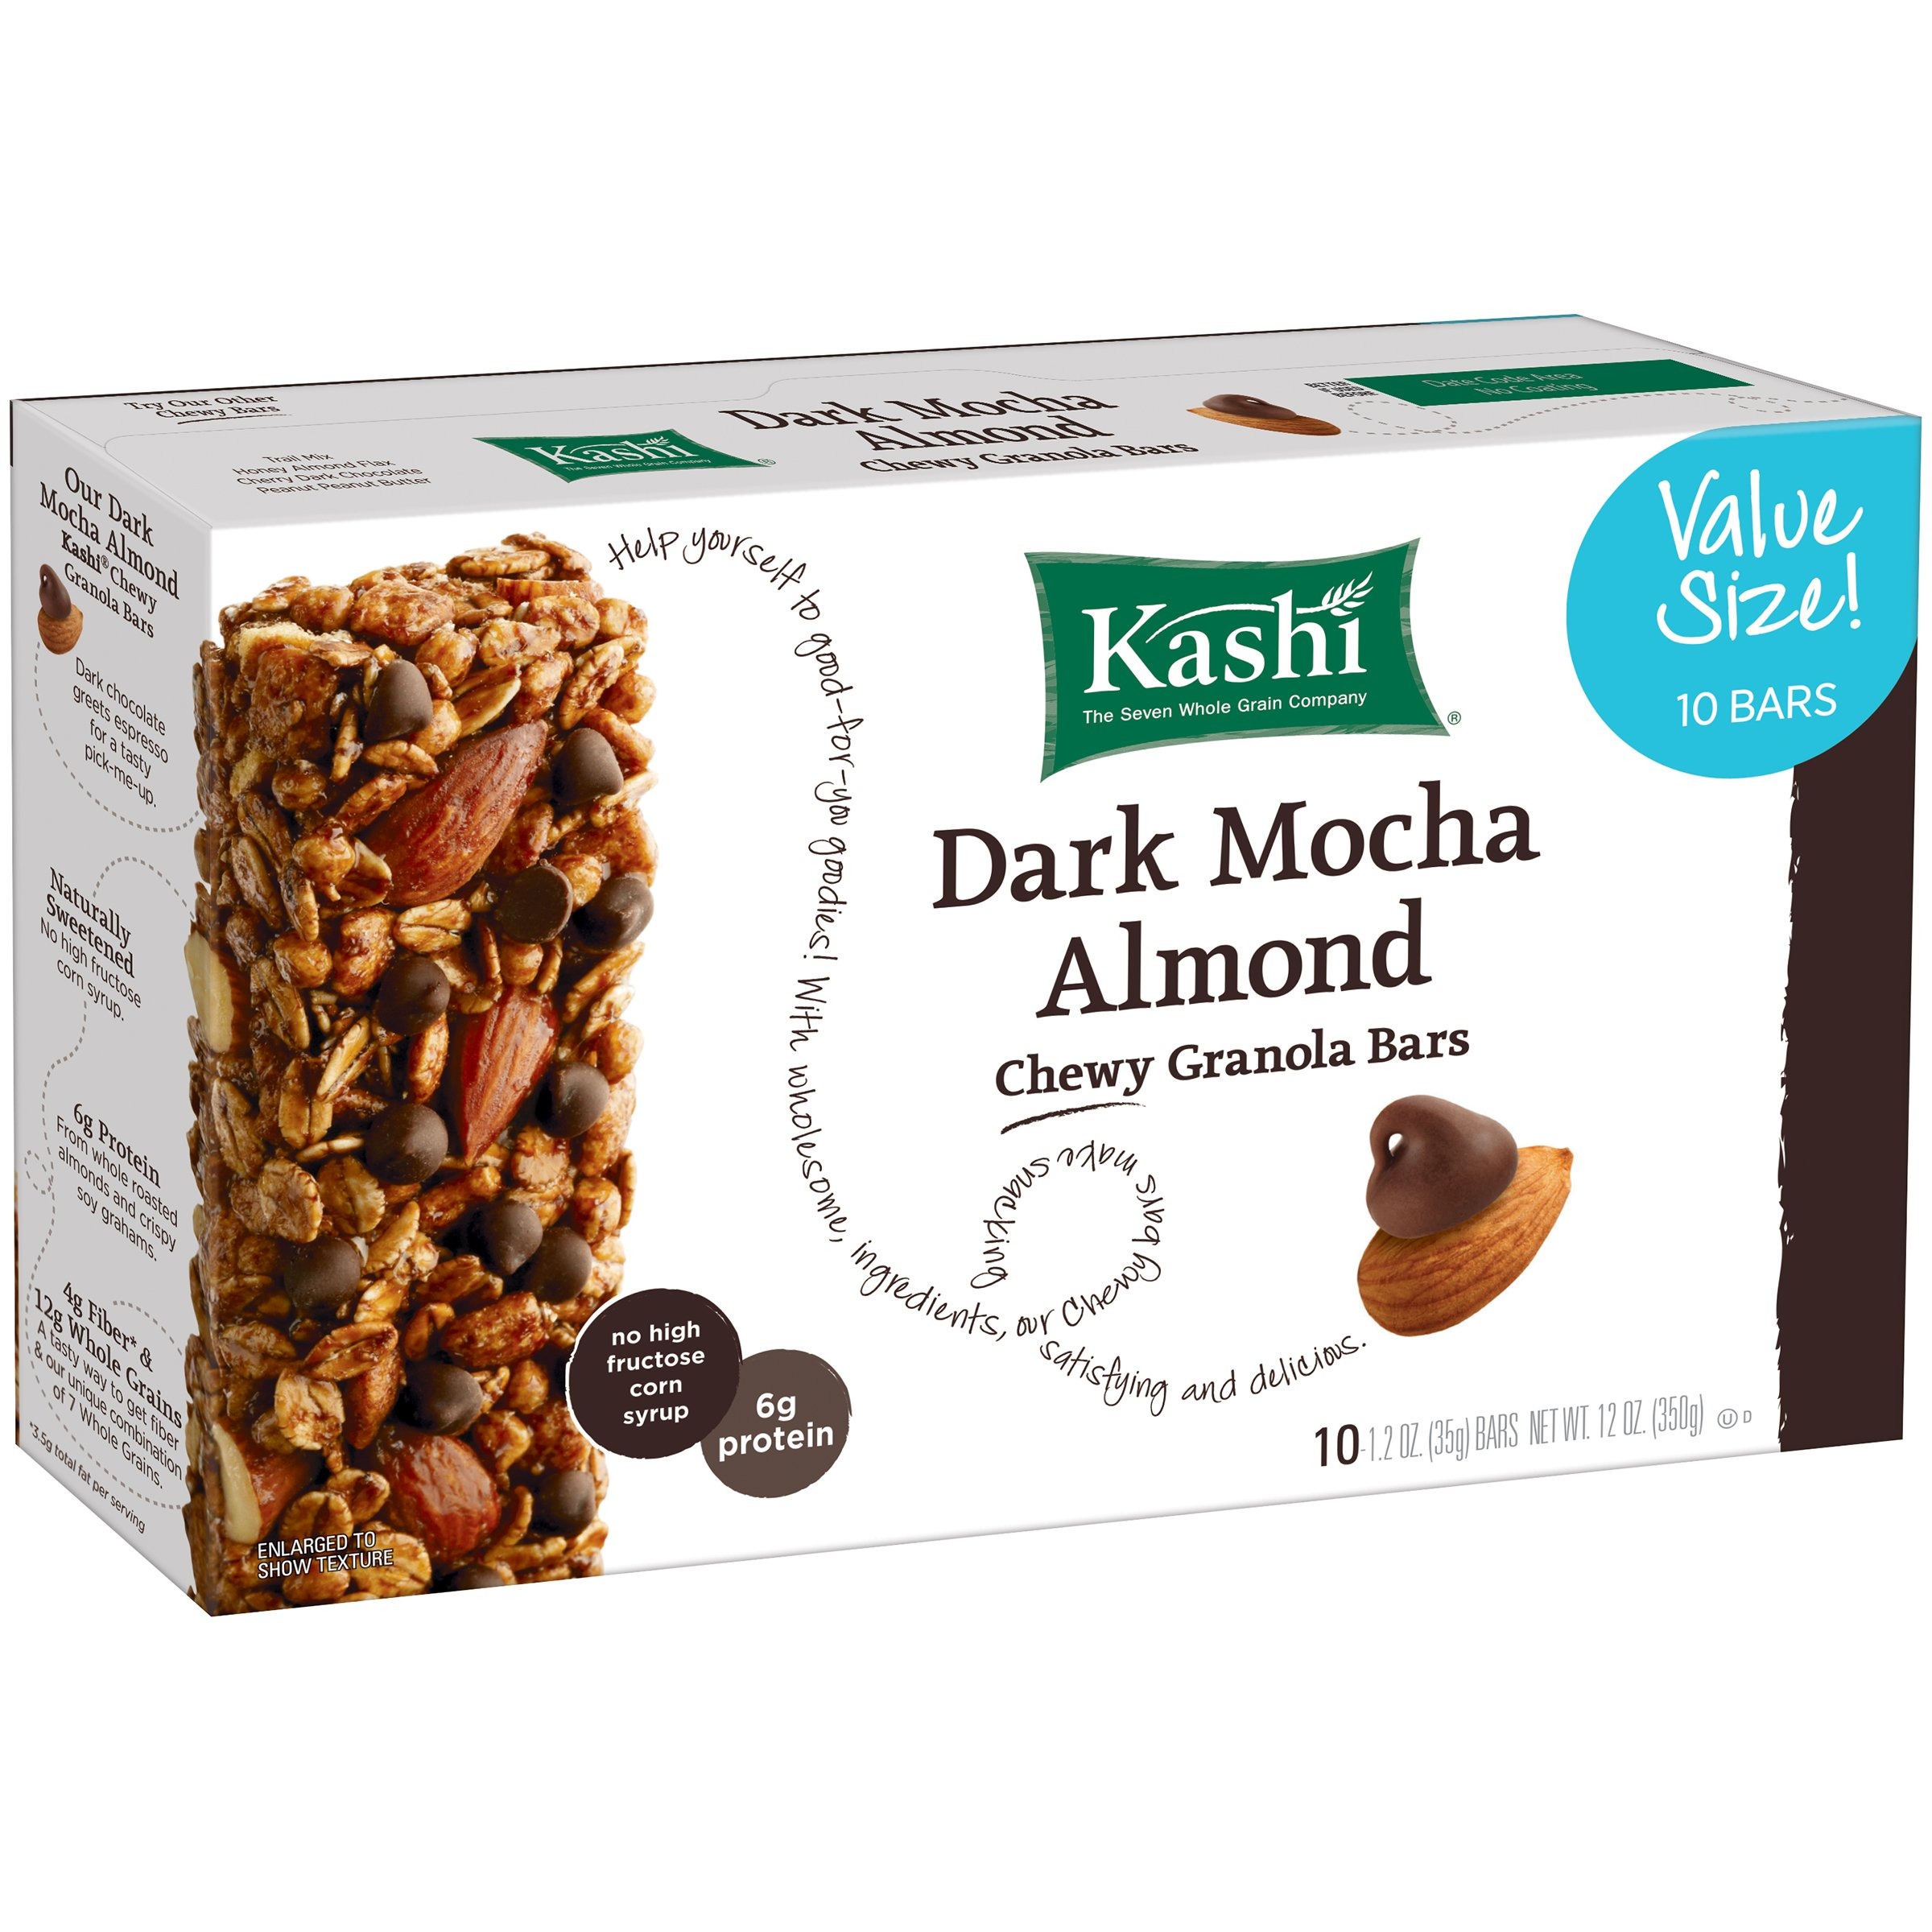
Item Name: BOBOS OAT BARS BAR OAT MAPLE PECAN GF
Bullet Point 1: Kashi Chewy Granola Bar, Dark Mocha Almond, 1.2 oz Bars, 10-Count
Bullet Point 2: 4 grams of fiber and 5-7 grams of protein
Bullet Point 3: Kashi Chewy Granola Bar, Dark Mocha Almond, 1.2 oz Bars
Bullet Point 4: 4 grams of fiber and 5-7 grams of protein
Value: 12.0
Unit: oz

Price: 3.5